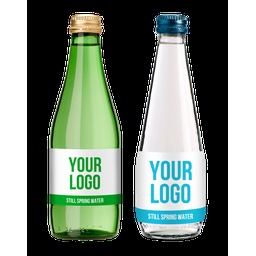
Label: bottles